Rutshuru

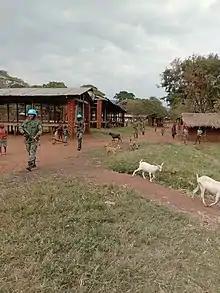
MONUSCO patrol of the town in 2022

Rutshuru has a Rwandan population largely from the Rwandan Revolution in 1959 and the Rwandan genocide where large numbers of Rwandan Hutu refugees were housed in camps there. The First and Second Congo Wars saw substantial fighting in the district involving Ugandan, Rwandan and Congolese forces of various factions. Since the official end of the war in 2002/3, fighting has periodically erupted between militias allied to the Hutu and Tutsi. The town has been occupied by proxy forces linked to Rwandan president Paul Kagame and—since the start of the Rwandan genocide—has been the focal point of troubles between Tutsi and Hutu with stakes in Rwanda. Rutshuru, like most of the DR Congo eastern region, is a town of collateral damage from infighting between Rwandan proxies and the government forces.